Bottom-up and top-down design

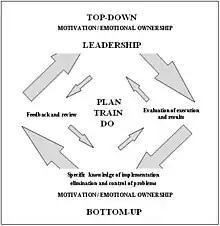
Information flow top-down and bottom-up in leadership

In the fields of management and organization, the terms "top-down" and "bottom-up" are used to describe how decisions are made and/or how change is implemented.